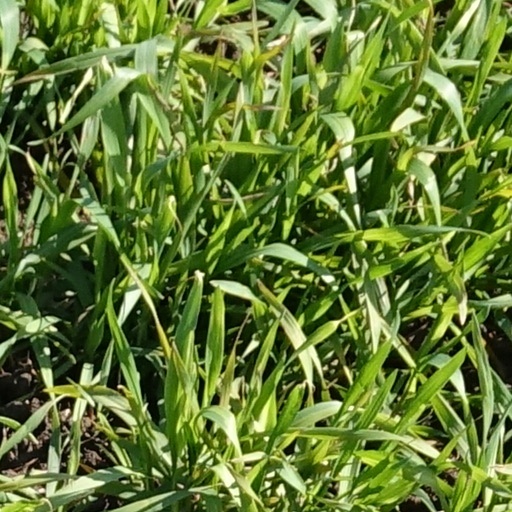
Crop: wheat